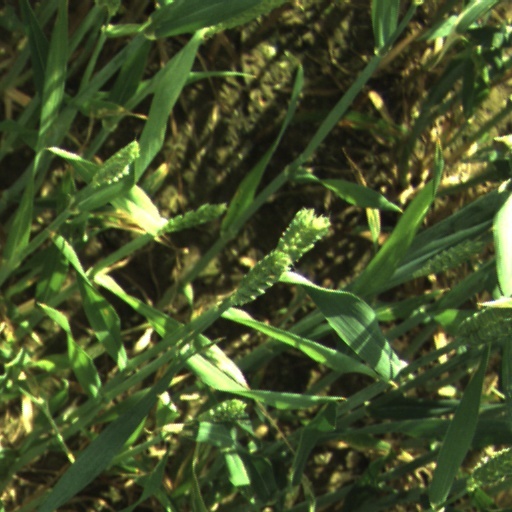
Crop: wheat